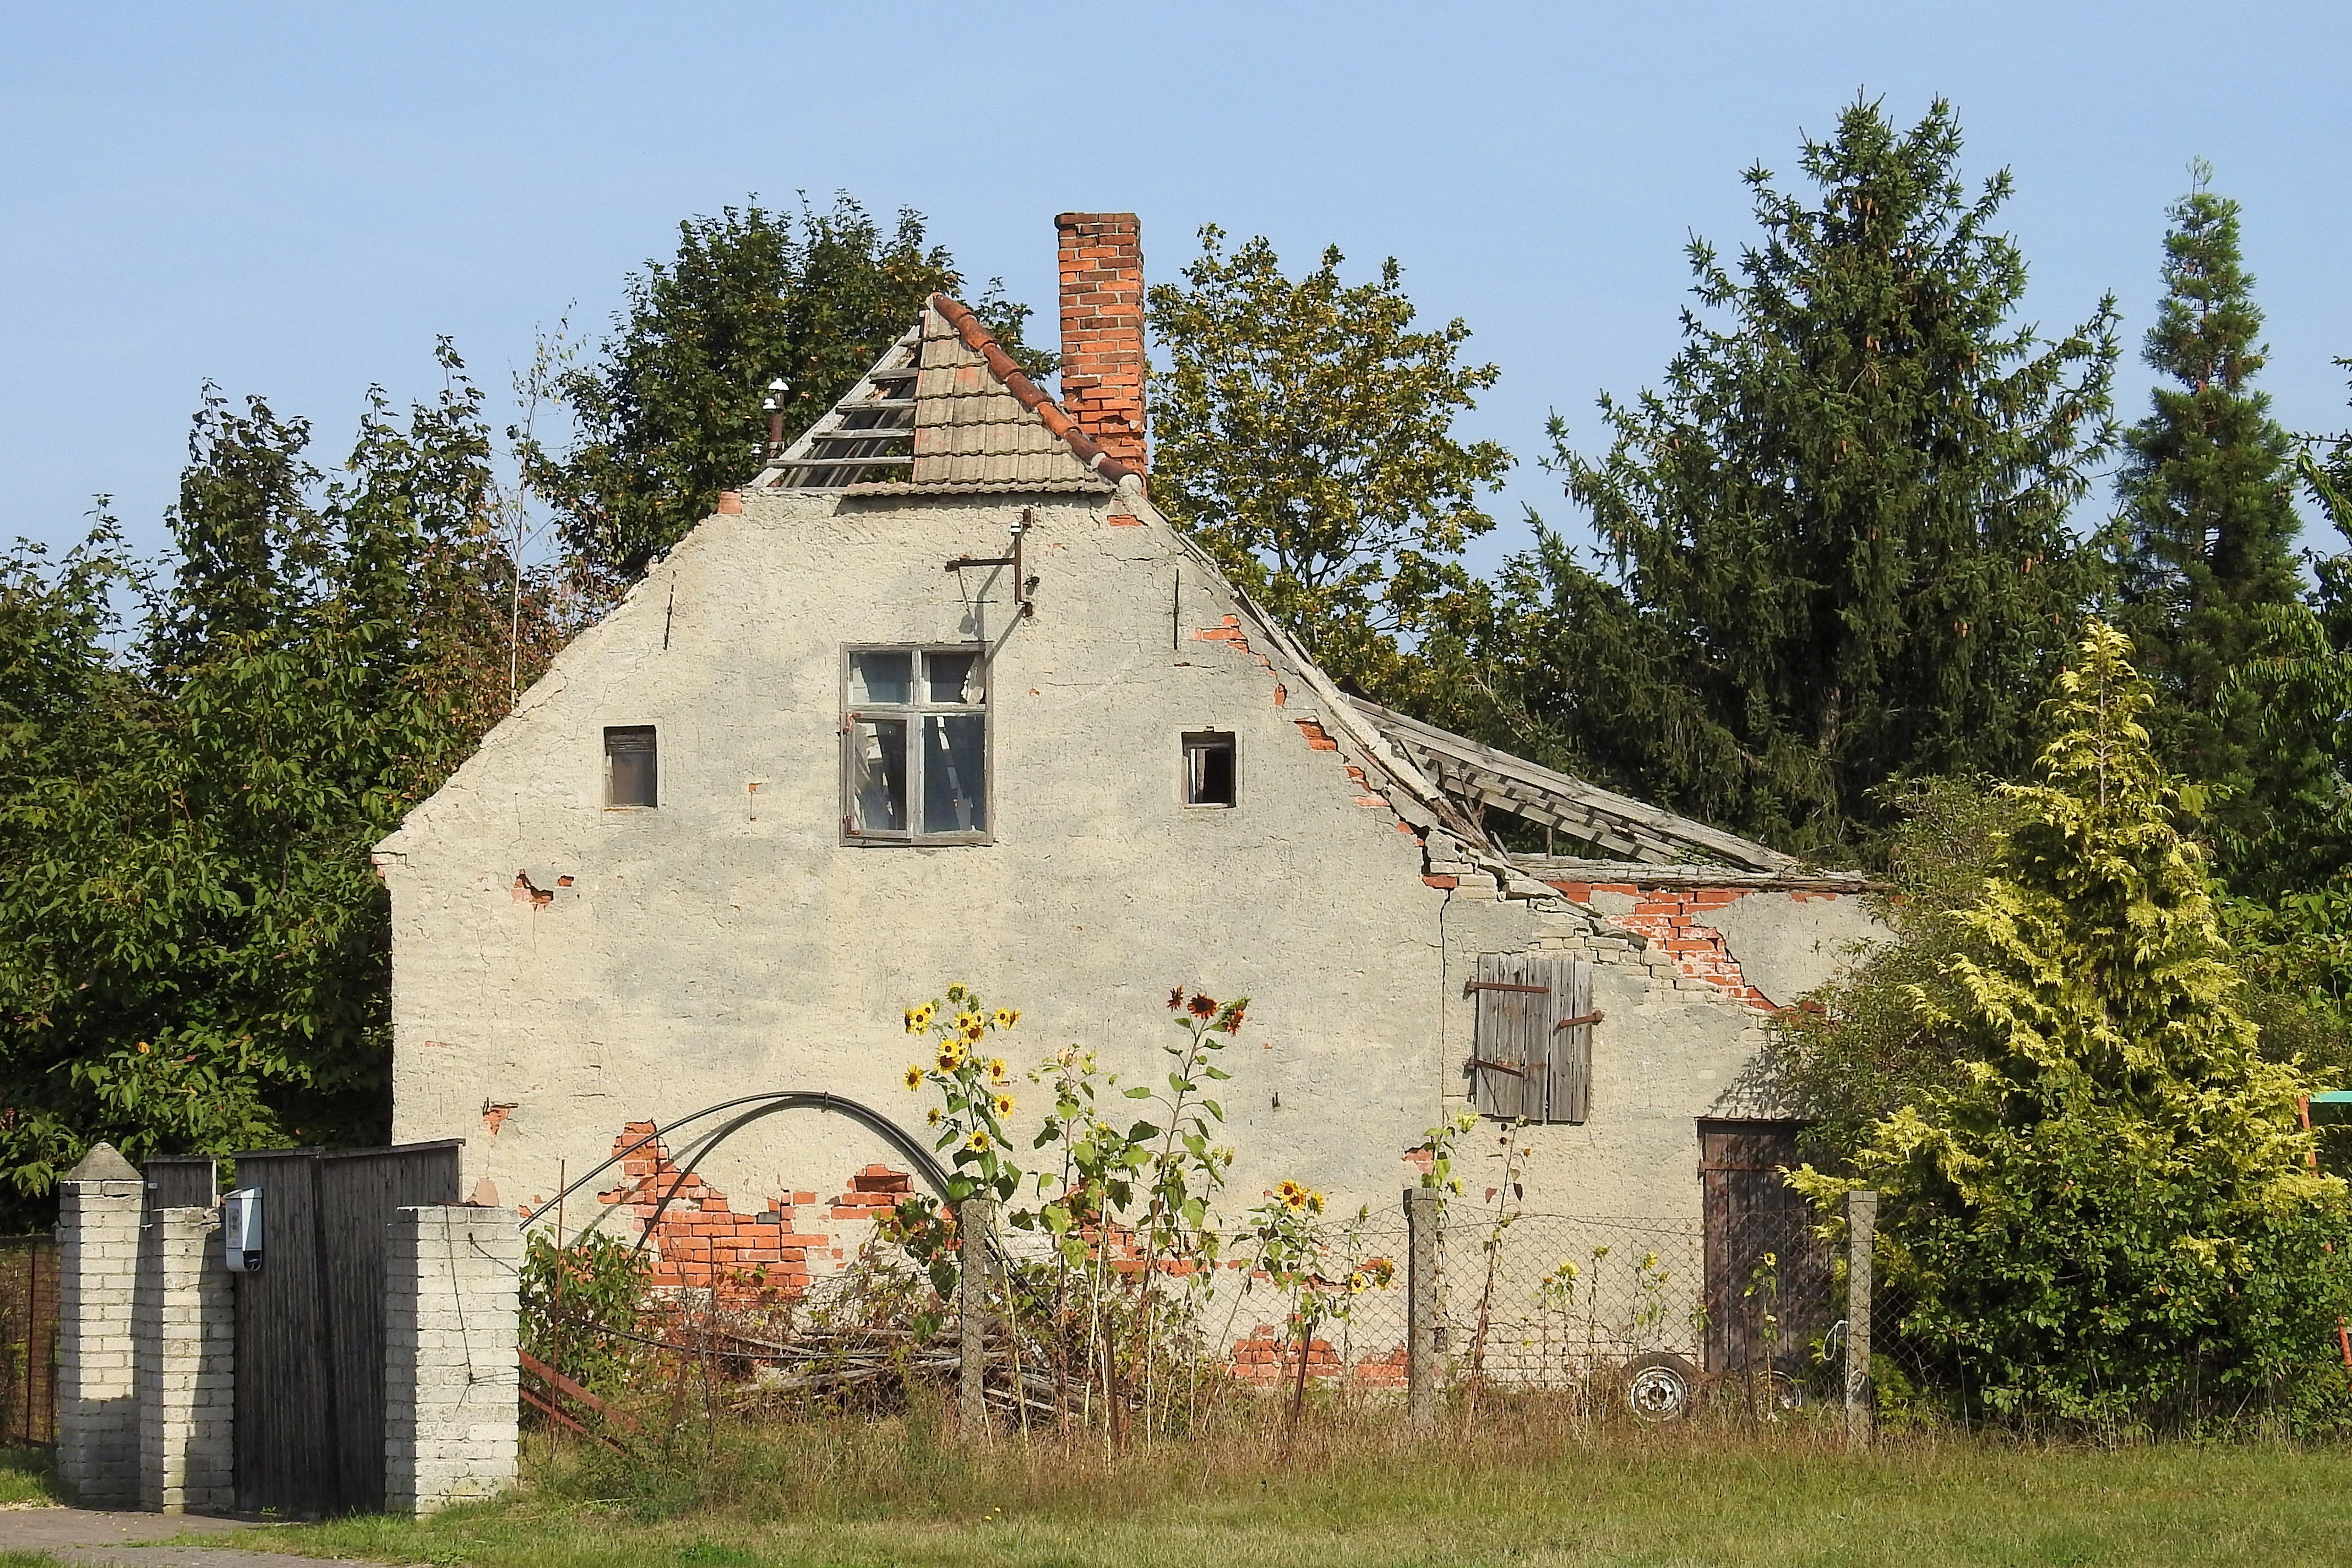
landscape, farm, house, building, old, barn, home, village, cottage, property, church, chapel, decay, ruin, place of worship, old house, farmhouse, dilapidated, estate, leave, break up, rural area